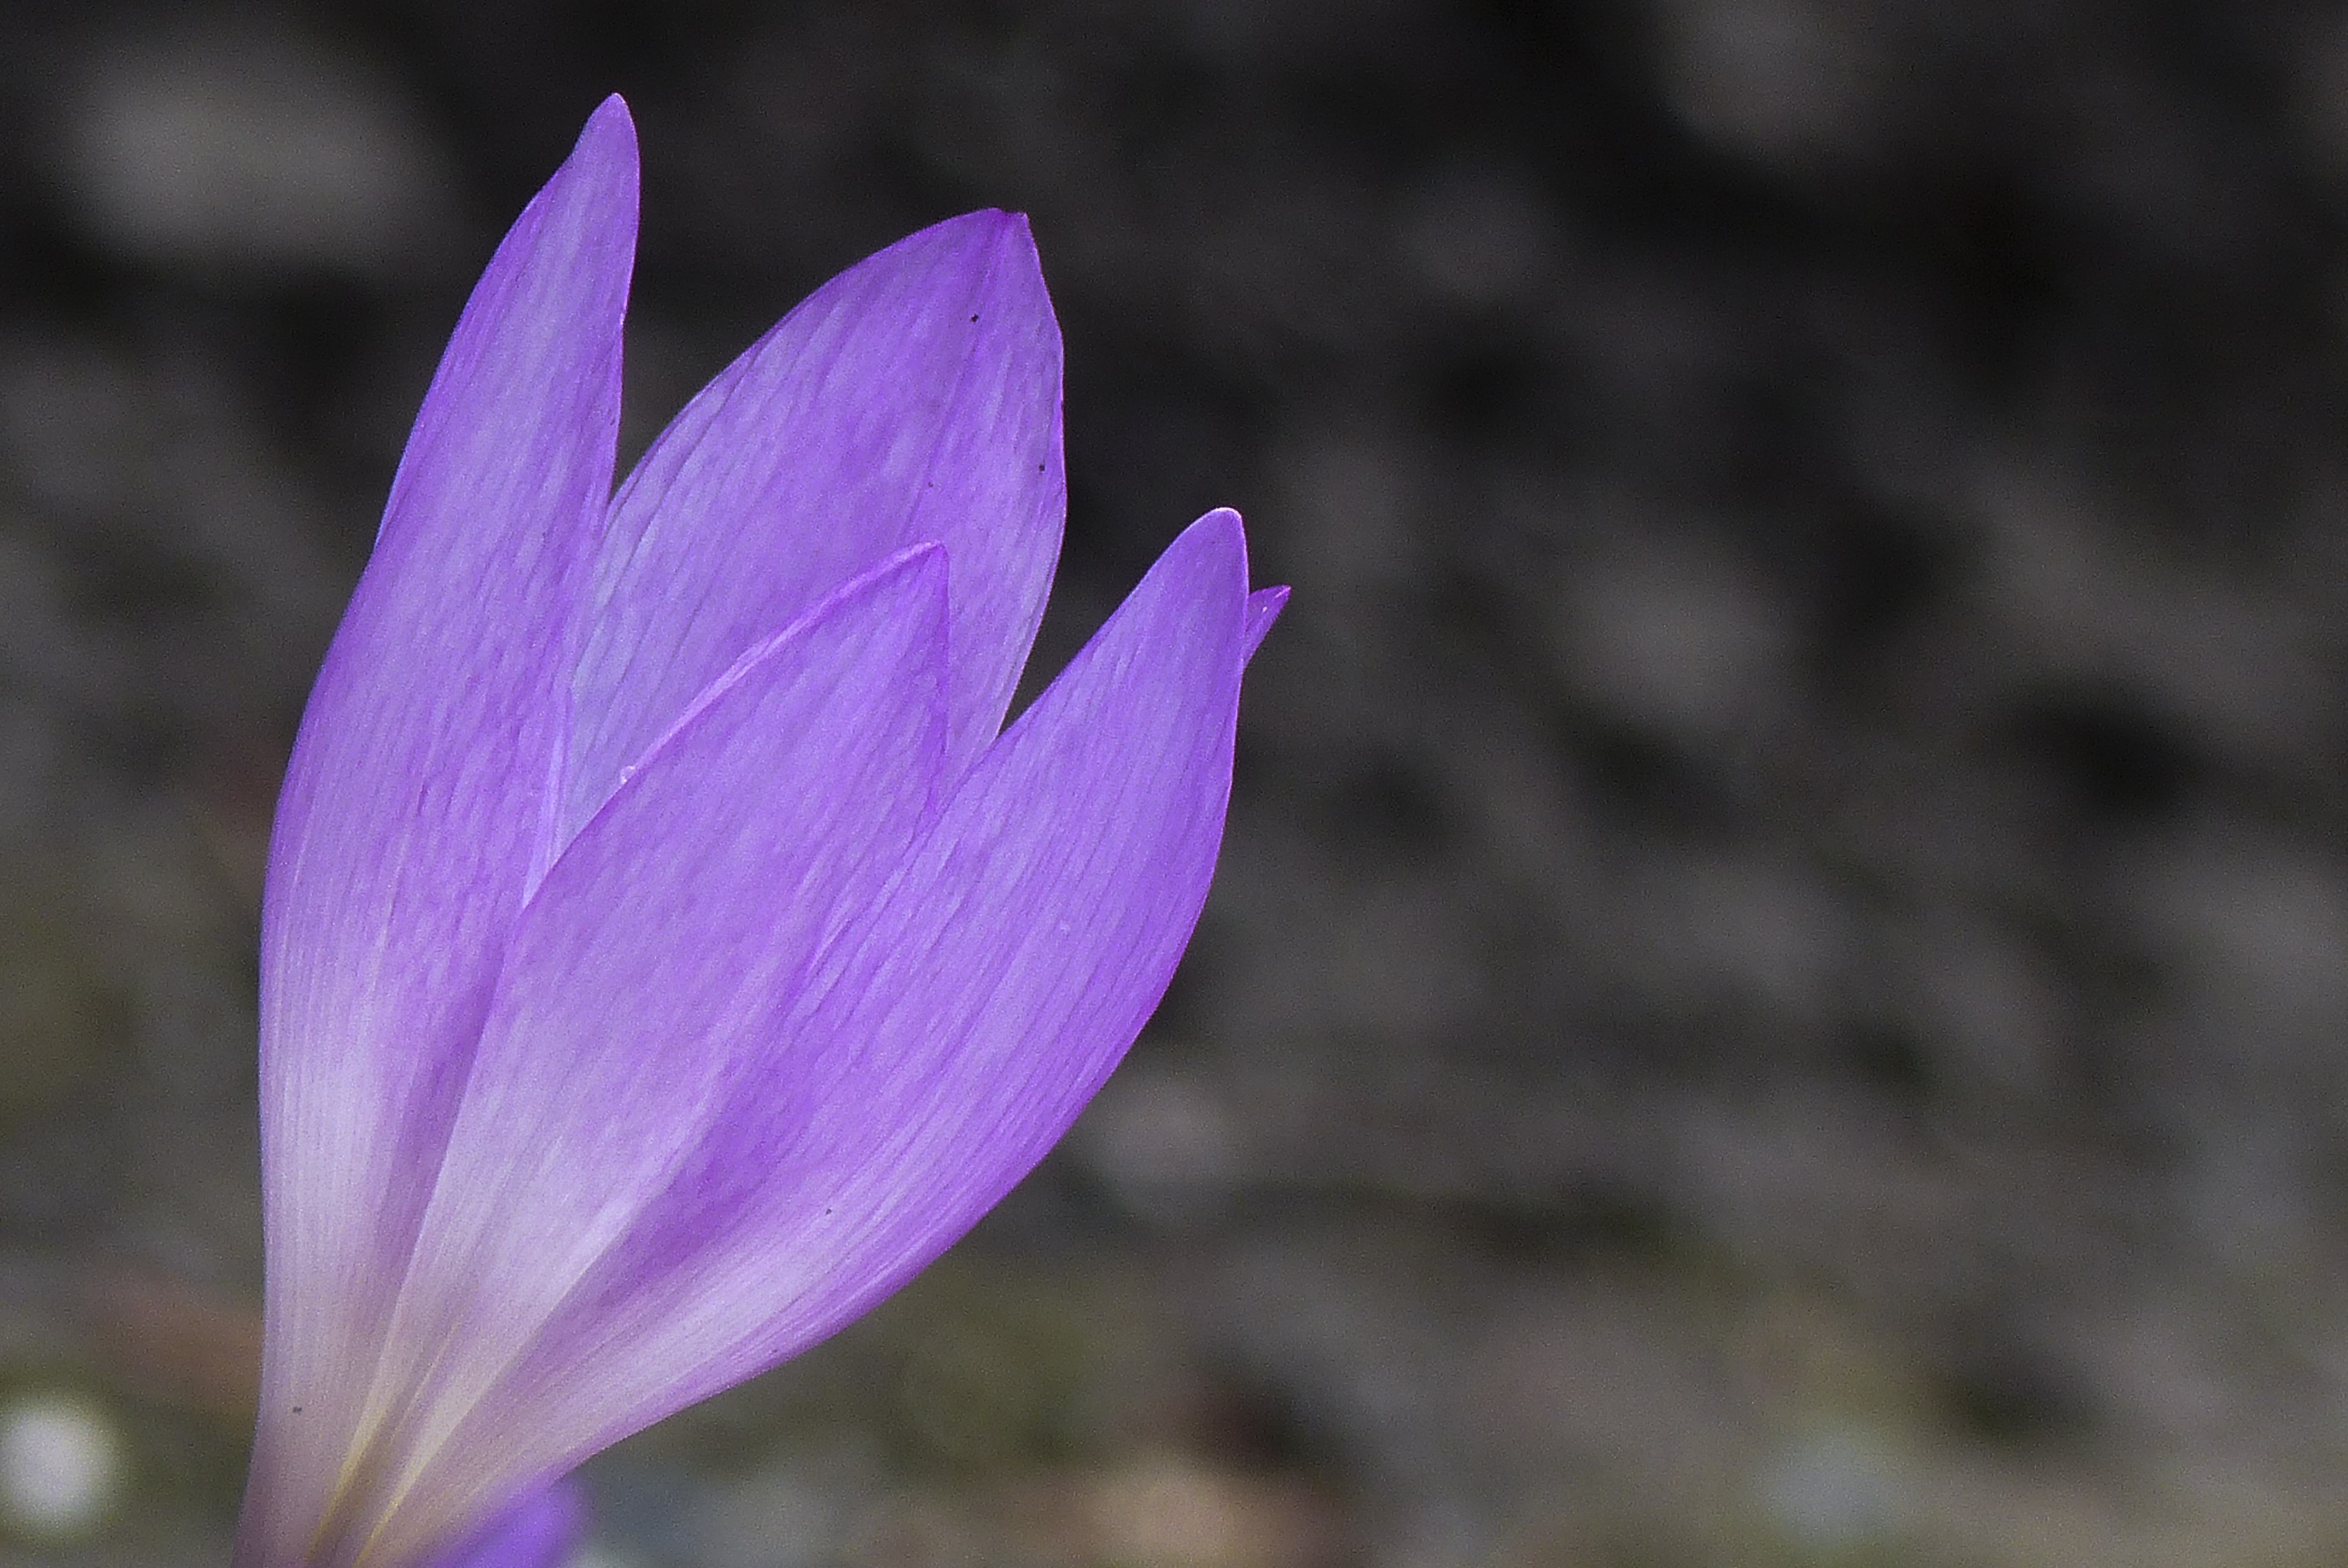
nature, blossom, plant, flower, purple, petal, autumn, garden, flora, wildflower, close up, toxic, crocus, herbstzeitlose, macro photography, flowering plant, autumn crocus, plant stem, land plant, colchium autumnale, deadly poisonous